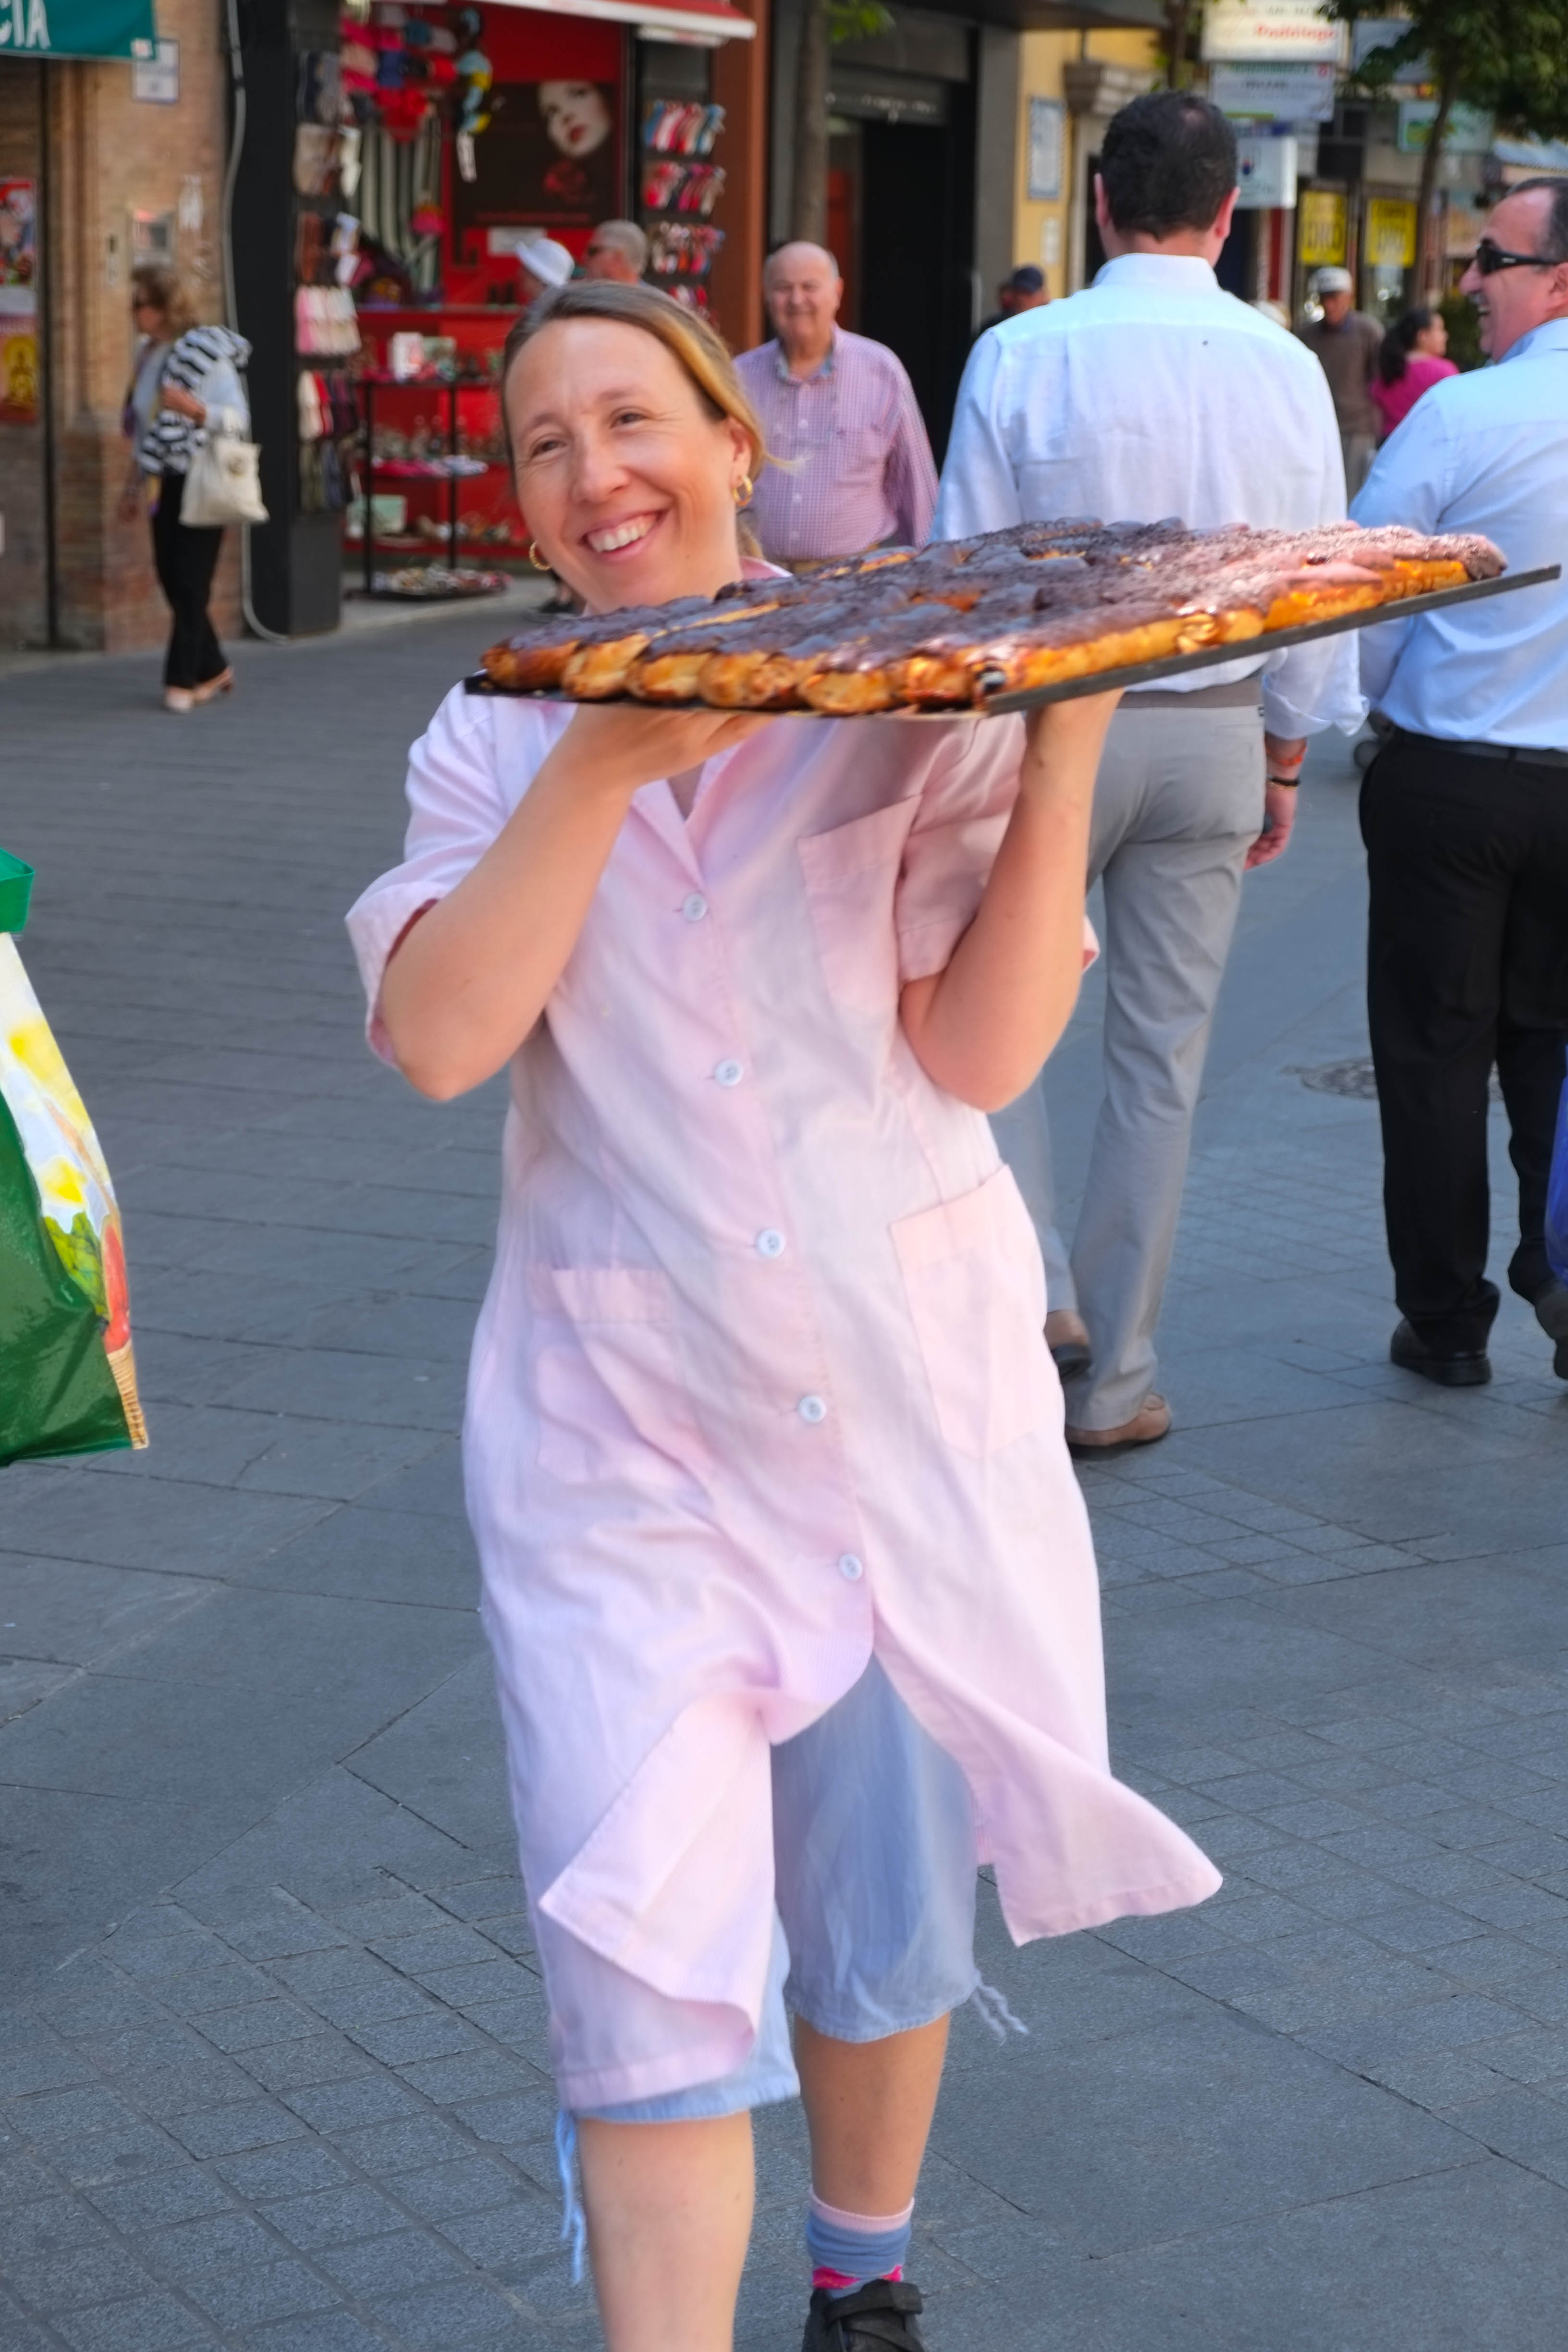
street, urban, carnival, child, clothing, festival, sevilla, andalusia, costume, triana